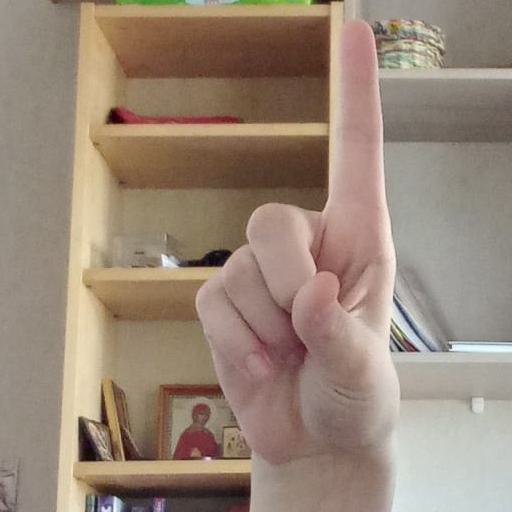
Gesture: one